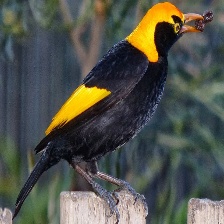
Species: REGENT BOWERBIRD
Scientific name: SERICULUS CHRYSOCEPHALUS